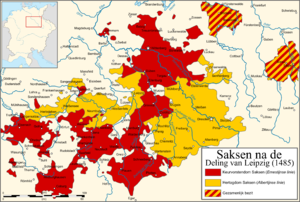
La liste des souverains de Saxe réunit les ducs, les princes-électeurs et les rois qui ont régné sur la Saxe historique, au travers des différentes constructions politiques, territoriales et dynastiques qui se succédèrent. Parmi les différents moments de cette monarchie saxonne, on distingue l'époque du duché de Saxe au Moyen Âge central, l'élevation de la Saxe-Wittemberg à l'électorat par la Bulle d'or en 1356 en tant que tel jusqu'à la dissolution du Saint Empire en 1806, et enfin le royaume de Saxe, precurseur de l'actuel État libre. Le dernier monarque ayant régné en Saxe est le roi Frédéric-Auguste III, déchu officiellement le 13 novembre 1918, au cours de la révolution allemande.
Le duché de Saxe est un état du Saint-Empire romain germanique. Il est dirigé par la lignée Albertine de la Maison de Wettin.
Les duchés saxons ou duchés ernestins sont un ensemble de petites principautés situées dans l'actuelle Allemagne centrale et dans la Franconie. Entre le XVᵉ et le XXᵉ siècle, ils font l'objet de nombreux remaniements, divisions et réunions entre princes de la maison de Wettin, les descendants de l'électeur Ernest de Saxe.
L'électorat de Saxe était un État du Saint-Empire romain germanique qui joue un rôle majeur dans l'histoire de l'Allemagne. Il est né du duché de Saxe-Wittemberg en 1356, lors de la Bulle d’or promulguée par l’empereur Charles IV qui confirme les ducs de la maison d'Ascanie au statut des princes-électeurs – l'une des sept principautés investies d'une fonction élective au trône impérial.